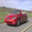
Label: automobile